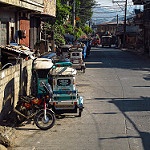
Scene: Outdoor